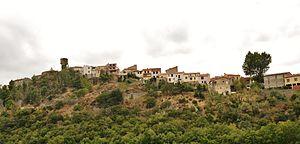
Le village d'Ansignan (Pyrénées-Orientales, France)
Ansignan est une commune française située dans le département des Pyrénées-Orientales, en région Occitanie.